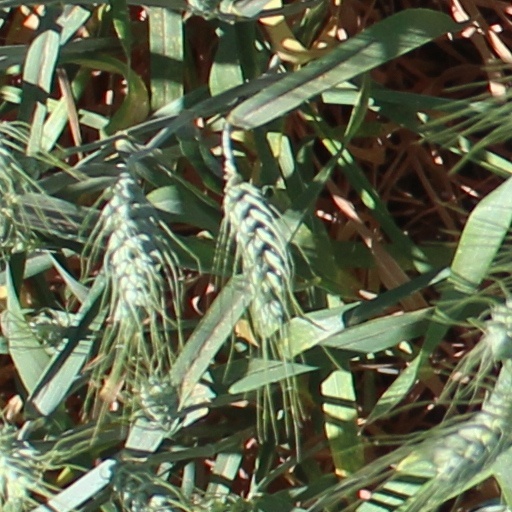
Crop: wheat